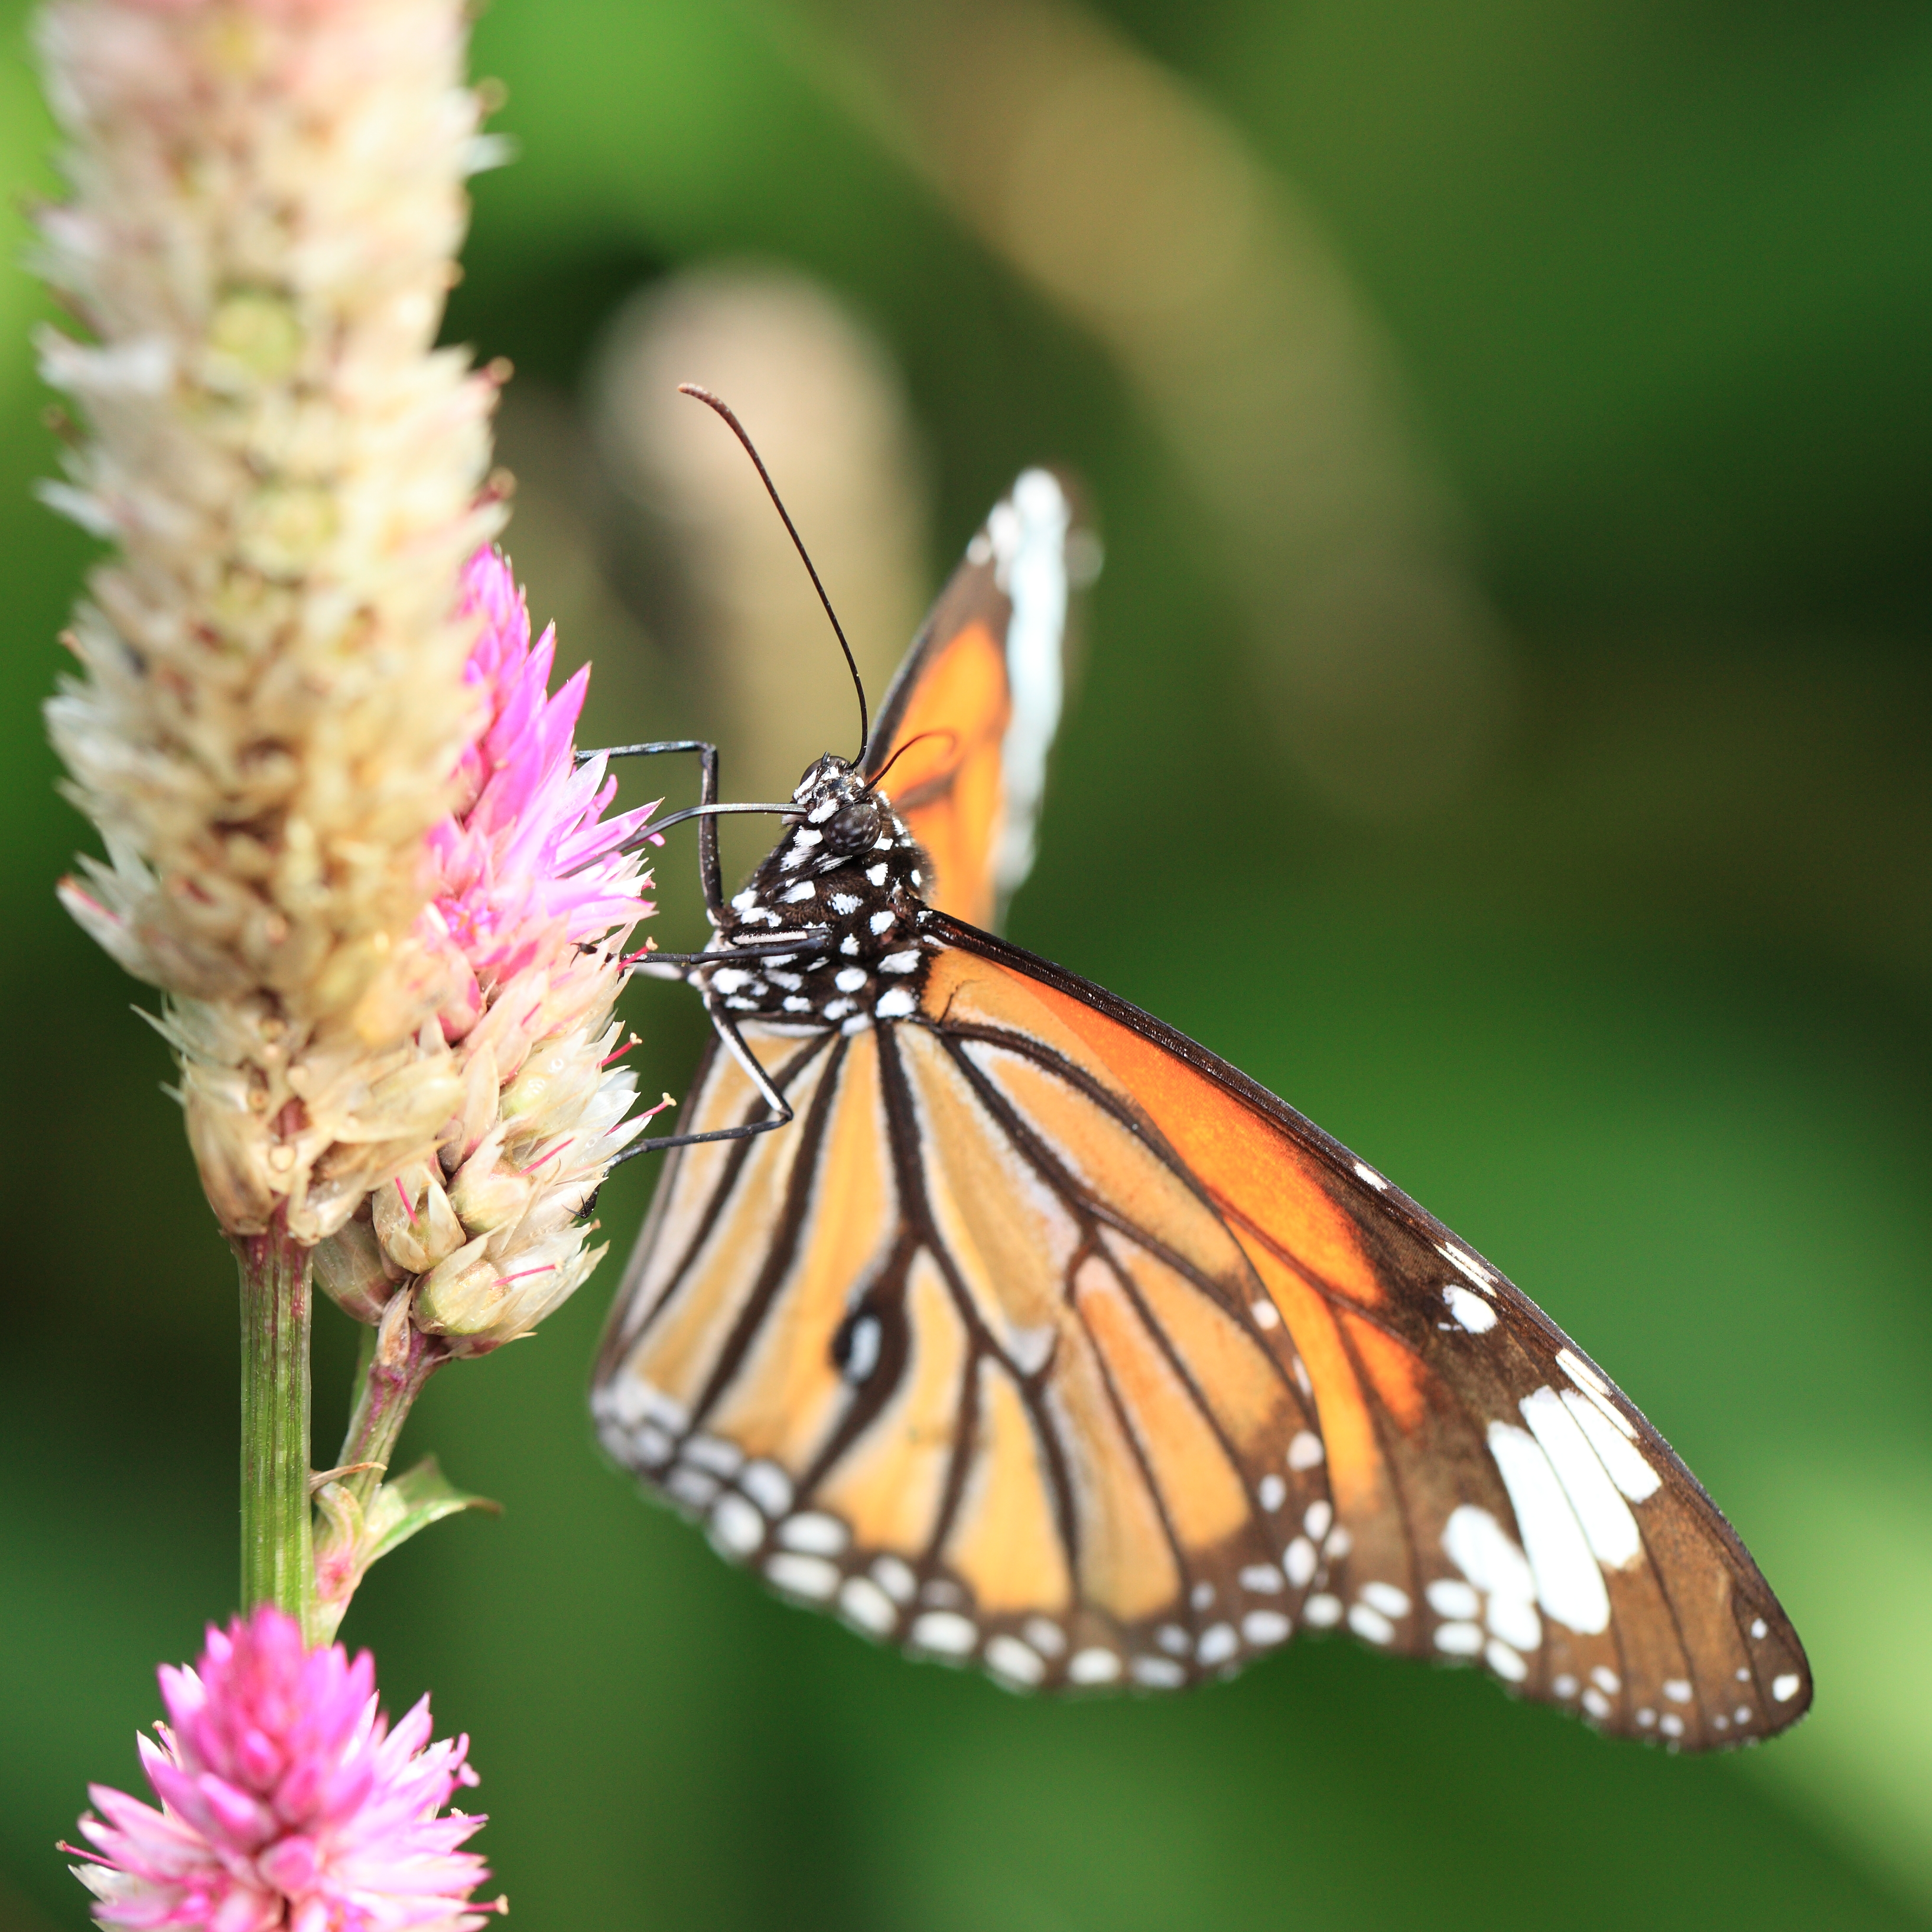
nature, wing, photography, flower, orange, high, insect, macro, botany, butterfly, flora, fauna, invertebrate, close up, monarch butterfly, tiger, 5d, hires, markii, nectar, hi, res, resolution, gunmaken, kiryushi, macro photography, arthropod, genutia, salatura, taxonomy binomial salaturagenutia, pollinator, moths and butterflies, lycaenid, brush footed butterfly, colias